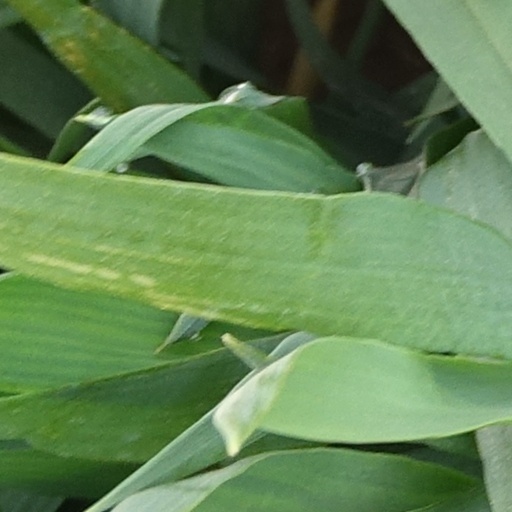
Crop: wheat